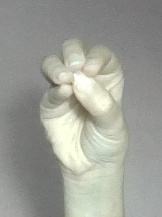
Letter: ha